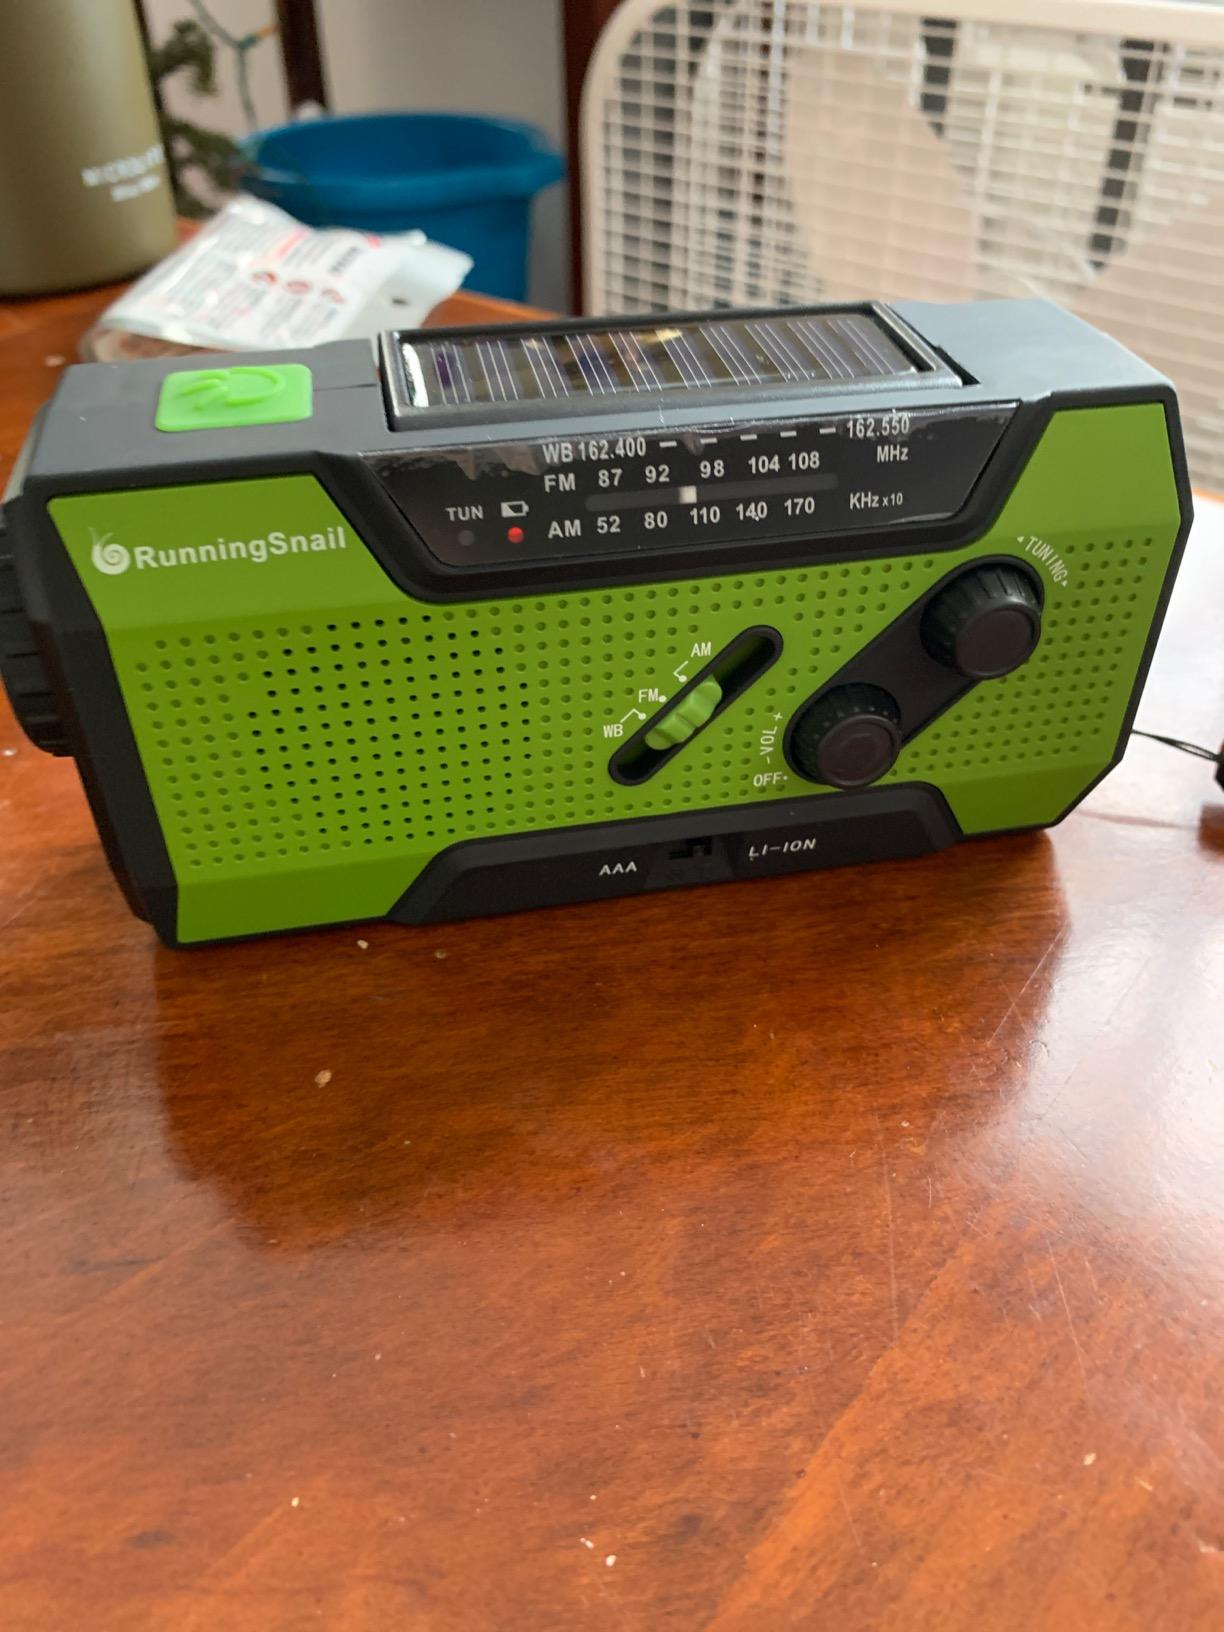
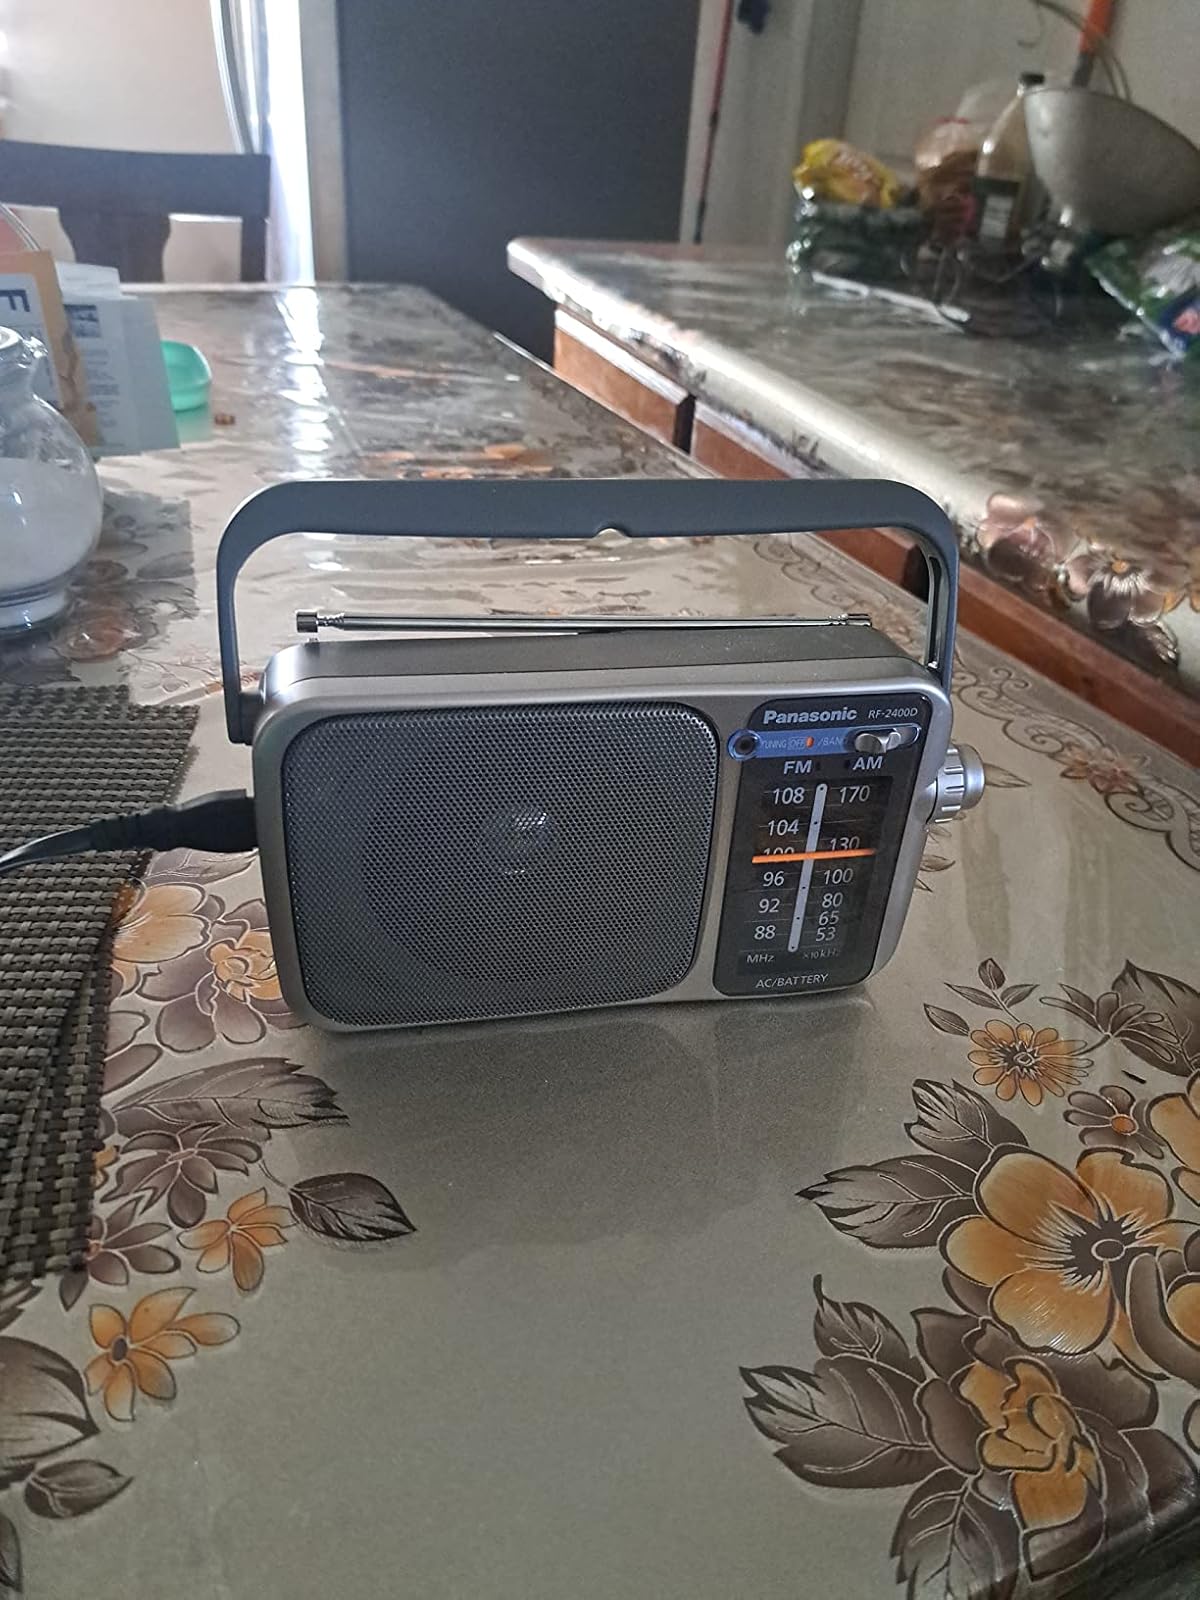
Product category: radio
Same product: no